Jacob Turner

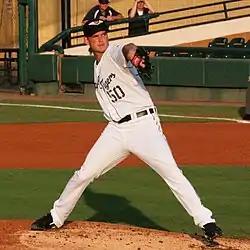
Turner pitching for the Lakeland Flying Tigers in 2012

Turner was drafted ninth overall, in the first round of 2009 Major League Baseball Draft by the Detroit Tigers. Turner signed a major league contract with the Tigers for a guaranteed $5.5 million, with the potential to reach $7 million. Turner is represented by sports agent Scott Boras. He was placed on the Detroit Tigers 40-man roster in November 2009.